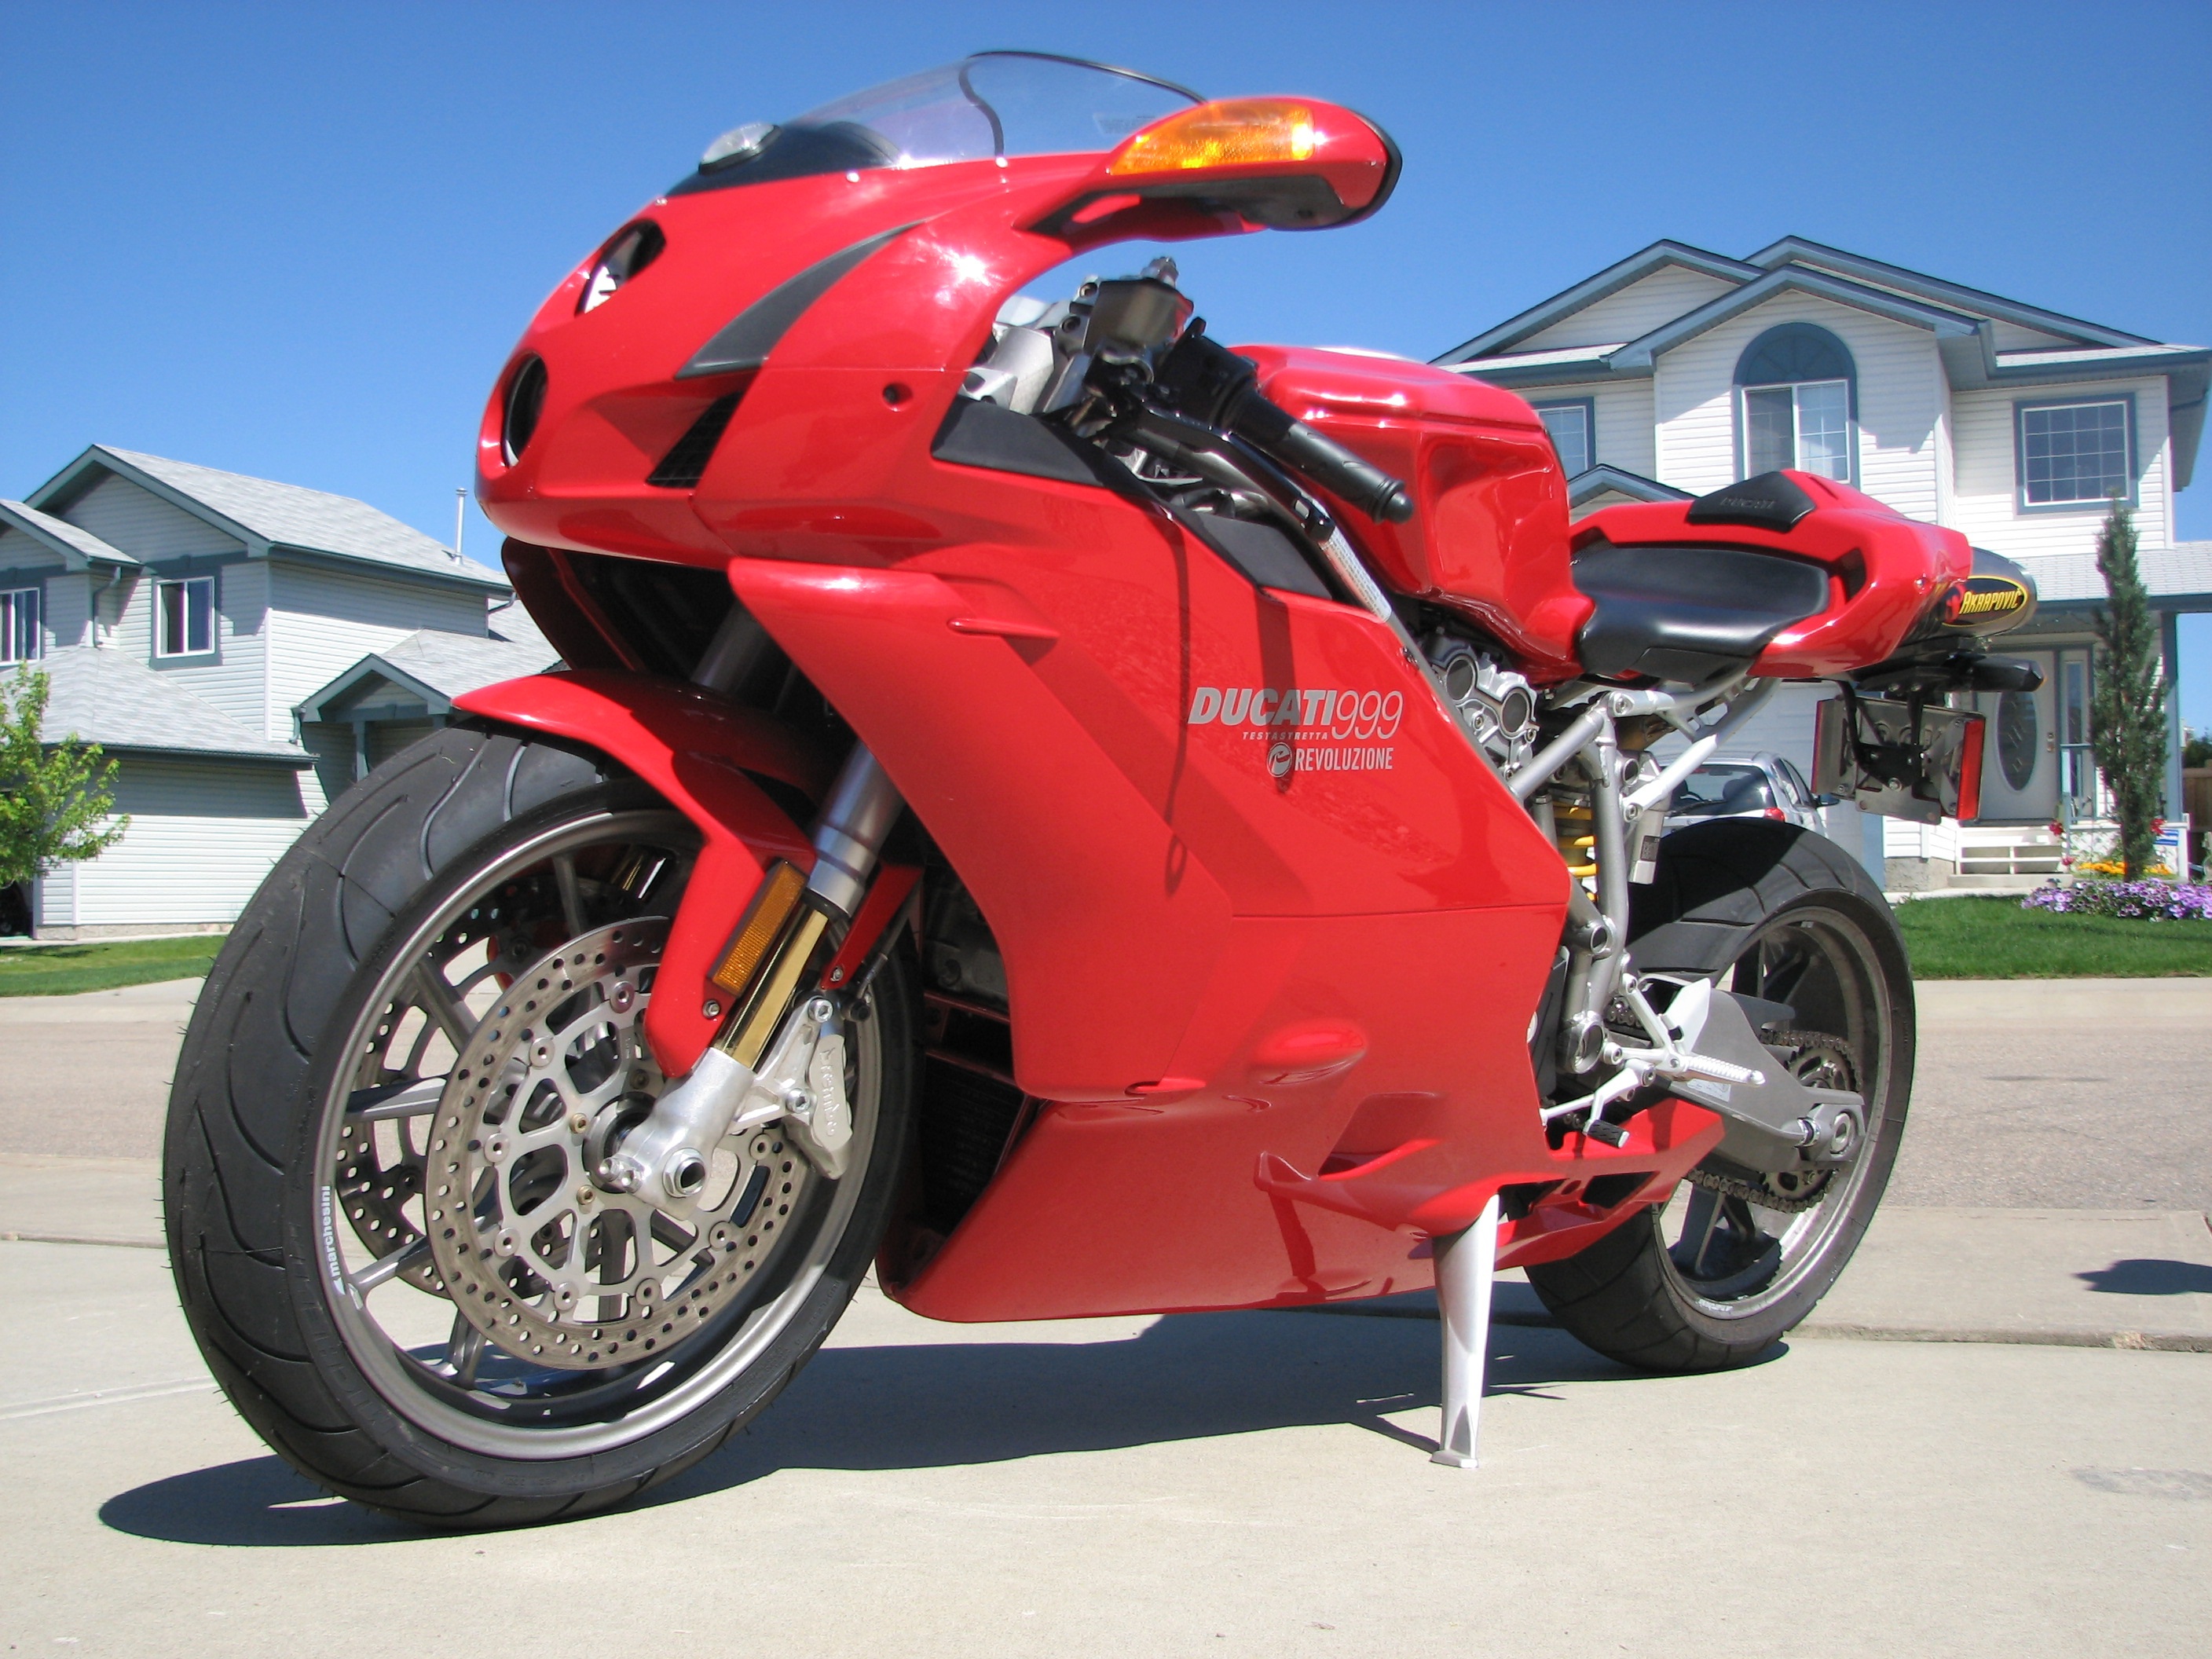
car, wheel, vehicle, motorcycle, thrill, honda, powerful, ducati, 999, motorcycling, land vehicle, superbike, automobile make, superbike racing